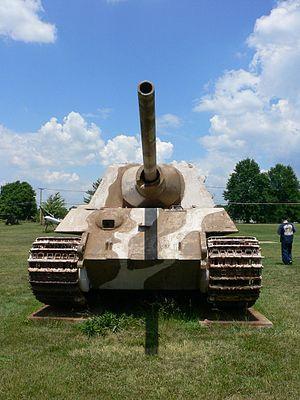
Le Jagdpanzer VI, aussi appelé Jagdtiger ou Panzerjäger Tiger Ausf. B, Sd.Kfz. 186, est un chasseur de chars allemand de la Seconde Guerre mondiale. Il était établi sur le char lourd Tigre II.